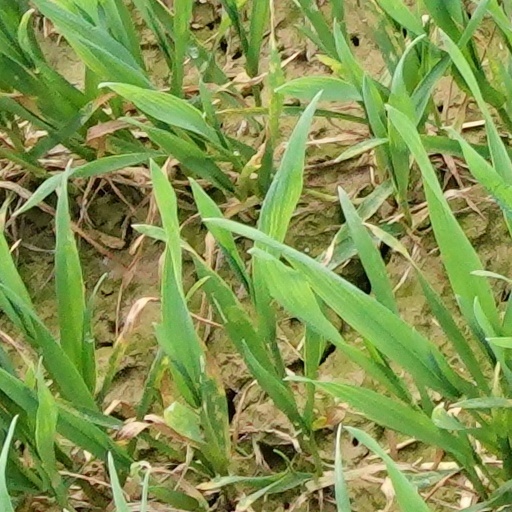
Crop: wheat